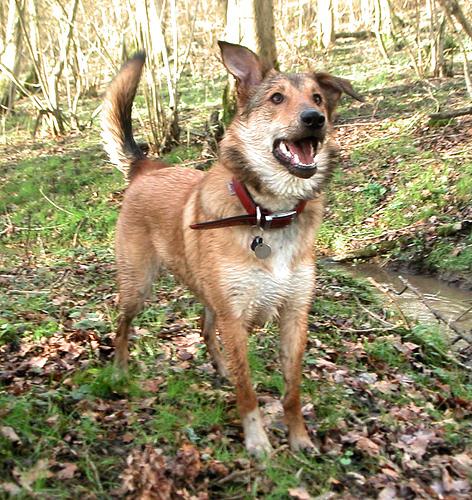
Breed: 209-n000049-kelpie